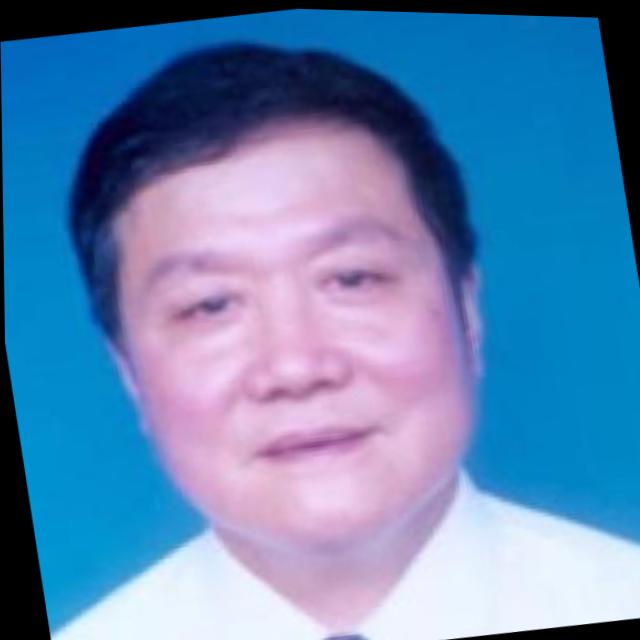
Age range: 45-64